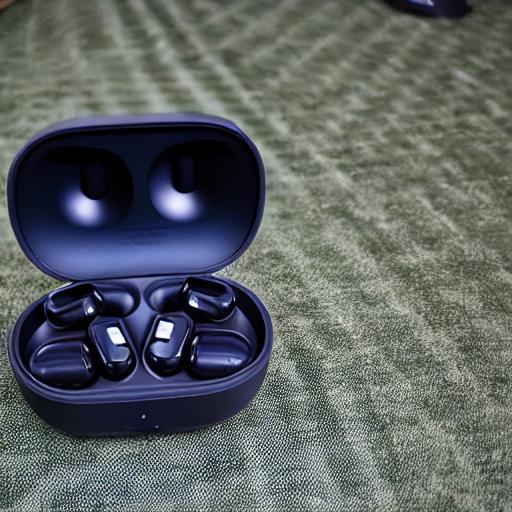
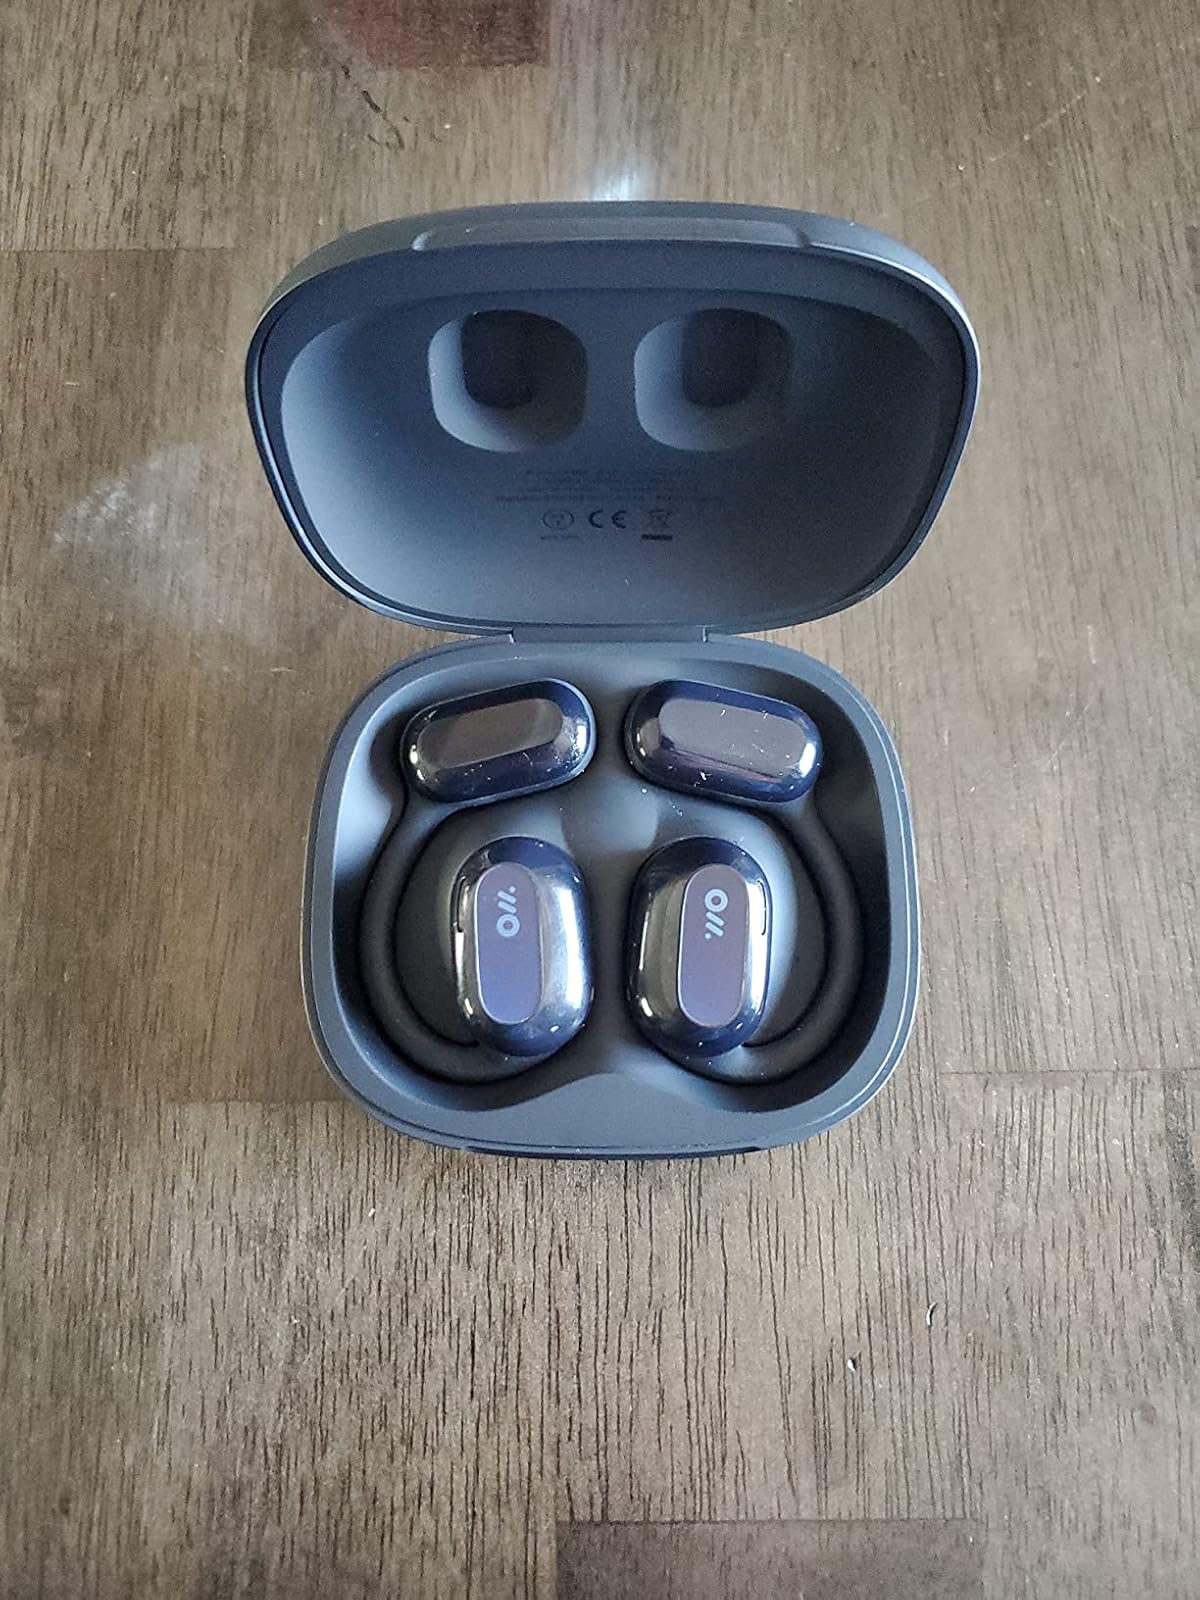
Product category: earbuds
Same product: no